Answer in natural language. Considering the relative positions, is white rectangular dining table (marked B) above or below black floor lamp with white cone shade (marked A)? Choose between the following options: above or below
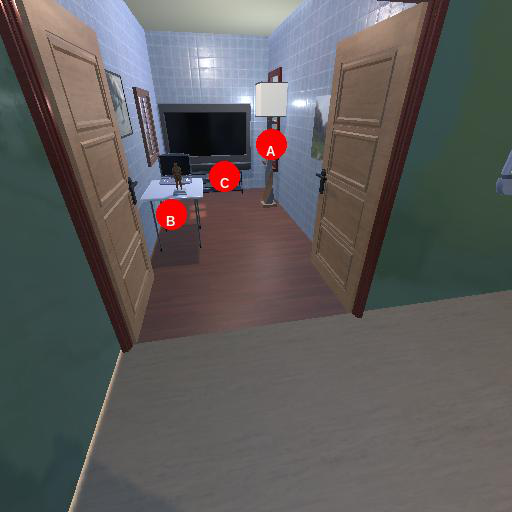
<answer>below</answer>